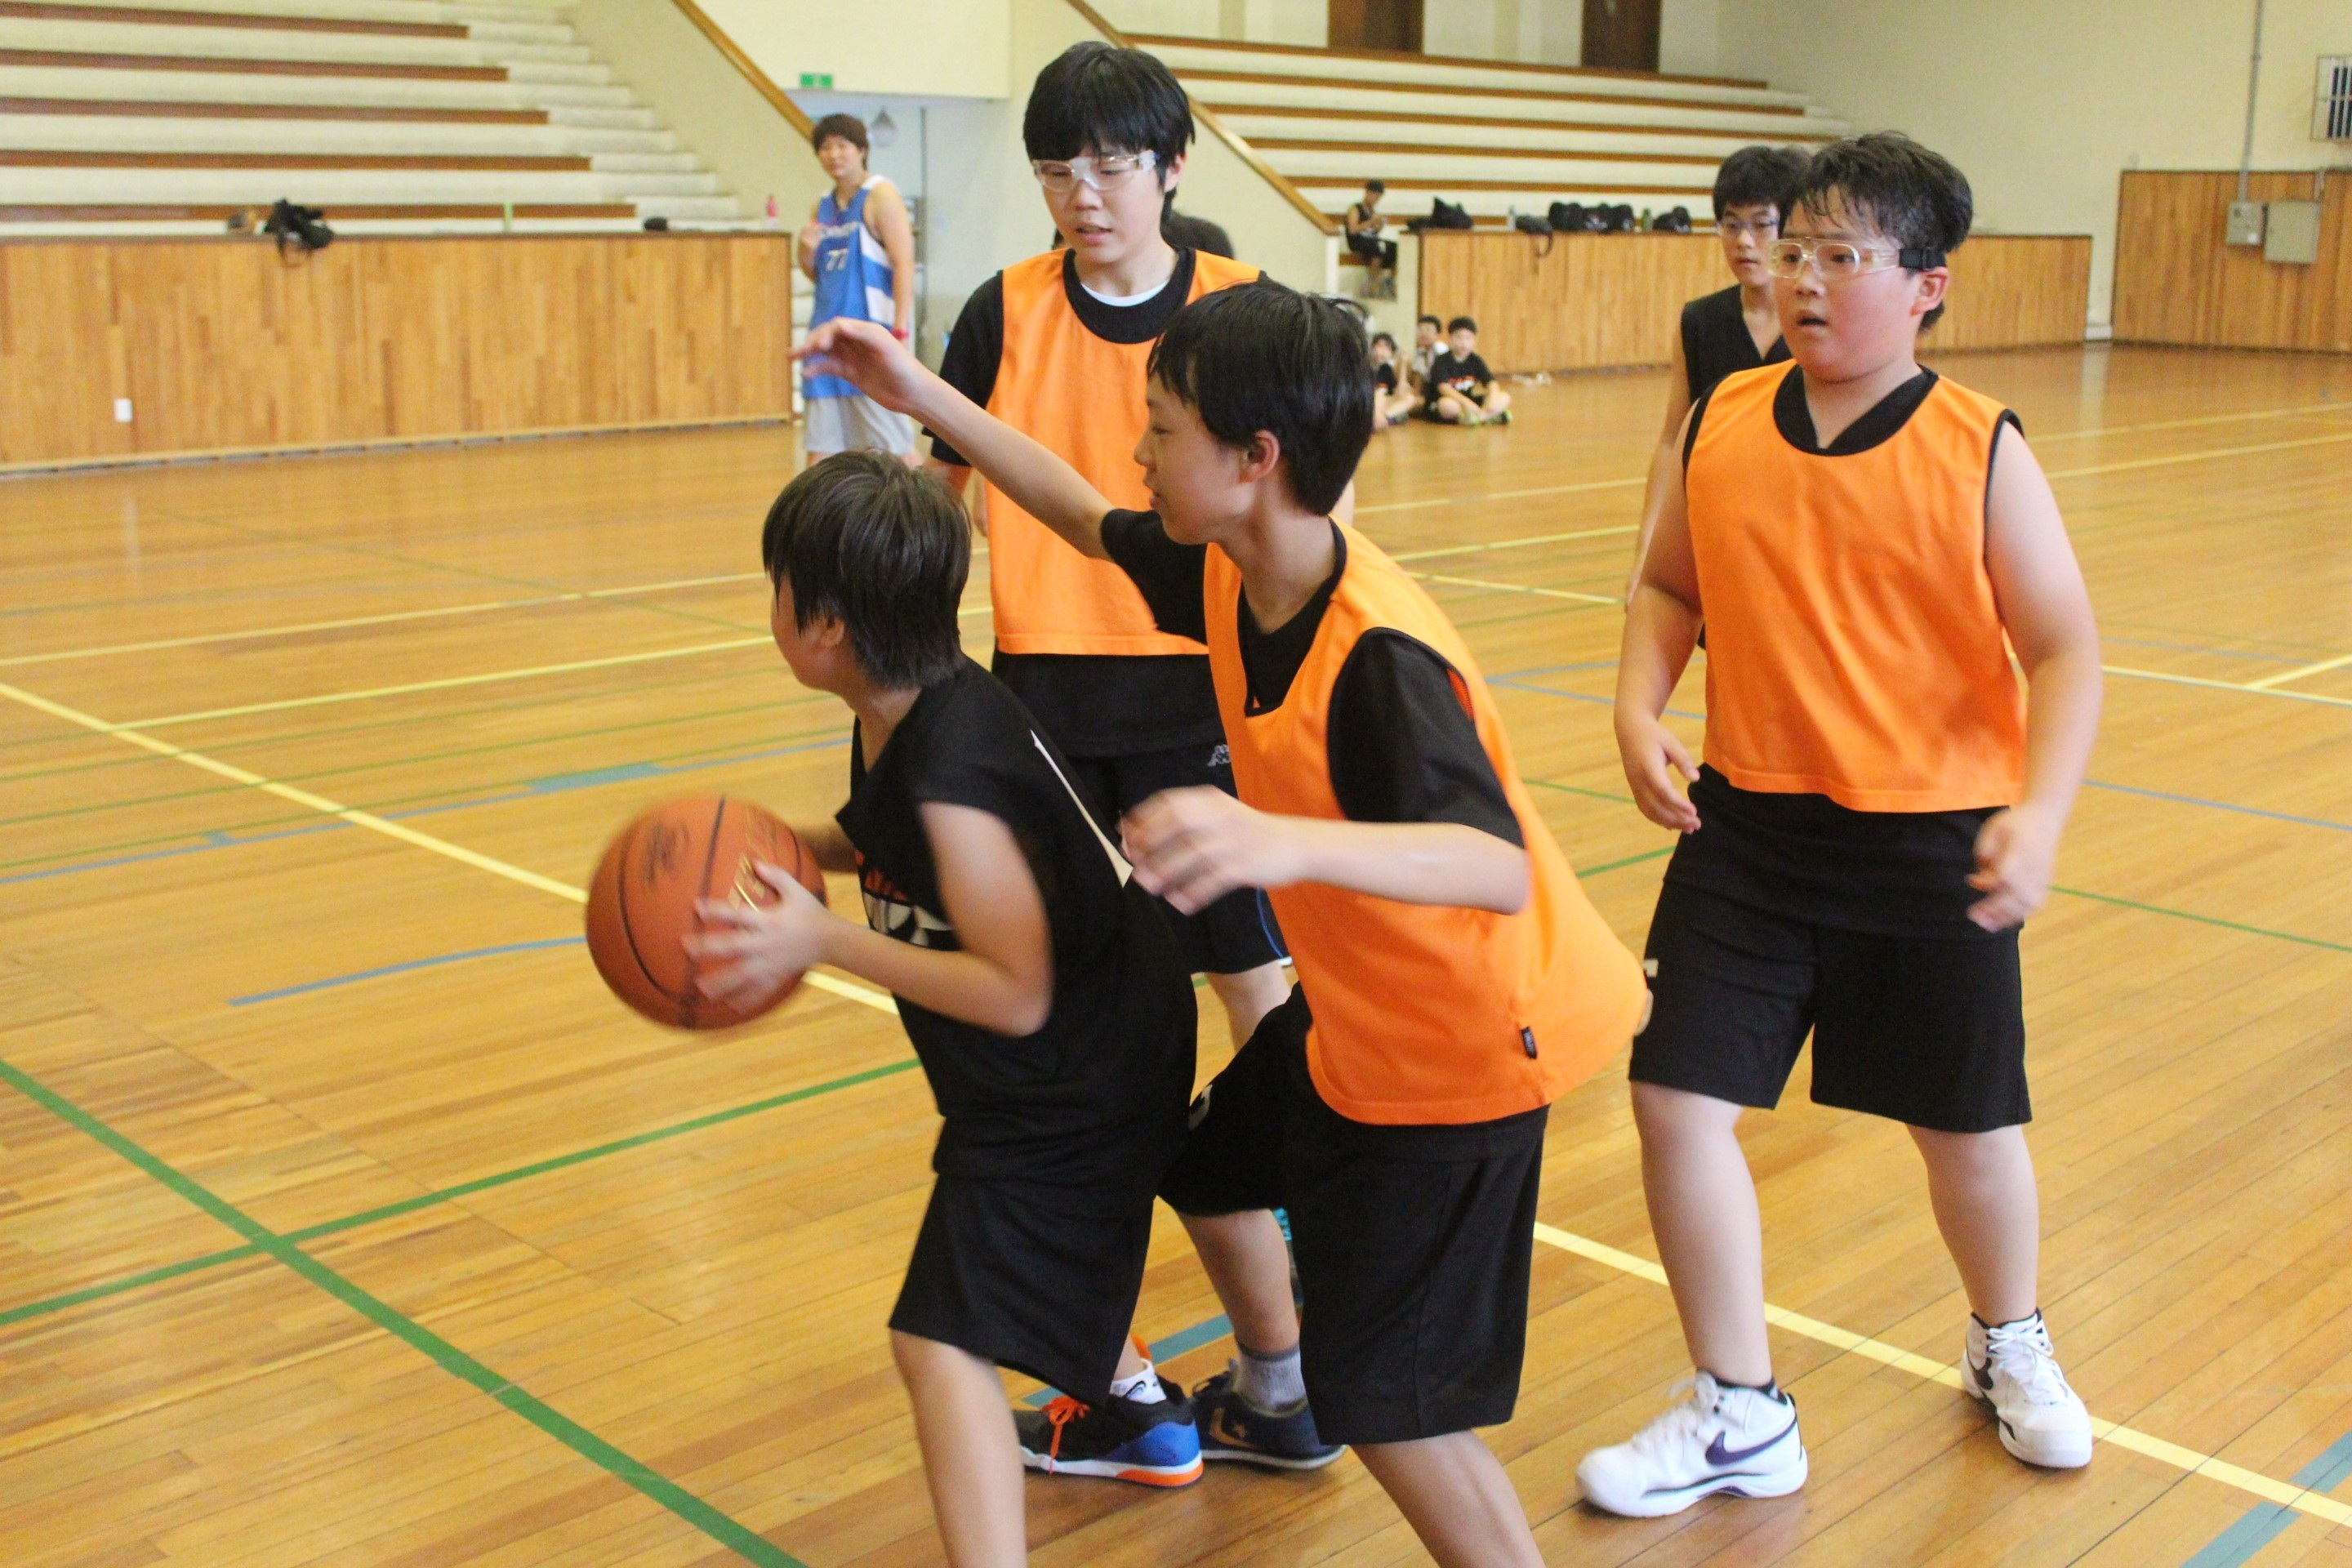
man, sport, boy, basketball, sports, school, tournament, ball game